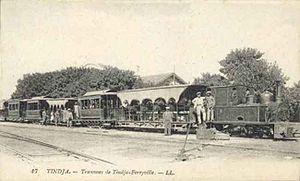
Gare ferroviaire de Tindja
Le tramway Tinja - Ferryville - Arsenal est une ligne de tramway tunisienne qui a fonctionné entre 1903 et 1935.
Tinja ou Tindja est une ville du nord de la Tunisie située au bord du lac Ichkeul. Son nom dérive de celui de la cité antique de Thimida.